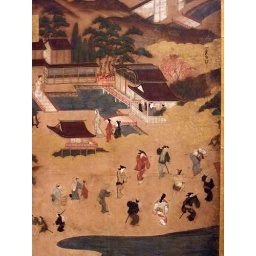
Scenes in an Around Kyoto Edo Period Japan 17th century CE eight fold paper screen 3